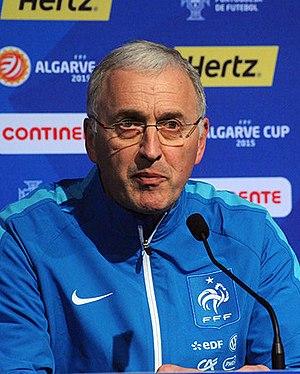
Bernard Lama, né le 7 avril 1963 à Saint-Symphorien, est un footballeur international français évoluant au poste de gardien de but dans les années 1980-1990.
Amandine Henry, née le 28 septembre 1989 à Lille, est une footballeuse internationale française évoluant au poste de milieu de terrain depuis les années 2000.
L'équipe de France féminine de football participe à la Coupe du monde de 2015 organisée au Canada du 6 juin au 5 juillet 2015. Située à la 3ᵉ place au classement mondial de la FIFA avant la compétition, elle fait partie des favorites mais se fait éliminer lors des quarts de finale face à l'Allemagne, alors meilleure nation mondiale.
Philippe Bergeroo, né le 13 janvier 1954 à Ciboure, est un ancien gardien de but international français de football, devenu entraîneur au terme de sa carrière de joueur professionnel en 1988. Il succède à Bruno Bini en tant que sélectionneur de l'équipe de France de football féminin en juillet 2013. Le 9 septembre 2016, il n'est plus sélectionneur de l'équipe de France de football féminin, il est remplacé par Olivier Echouafni.